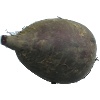
Label: beetroot